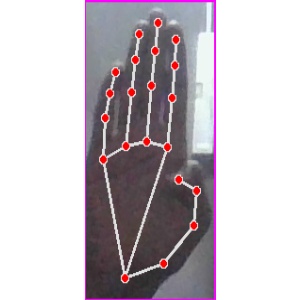
अक्षर: झ